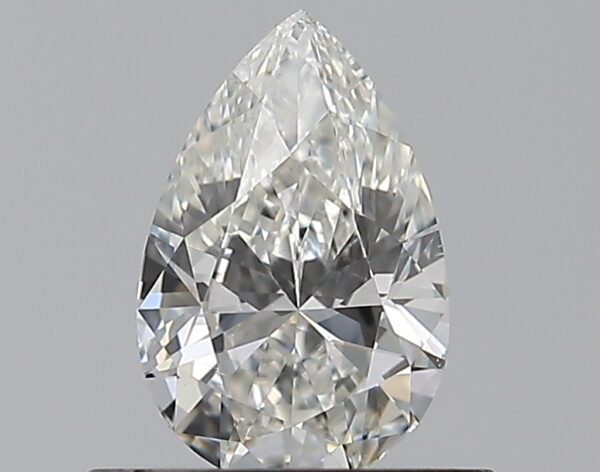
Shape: pear
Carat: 0.5
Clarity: VS2
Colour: I
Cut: VG
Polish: EX
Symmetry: VG
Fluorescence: F
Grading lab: GIA
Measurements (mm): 6.94 x 4.53 x 2.68